Salvatore Pinna

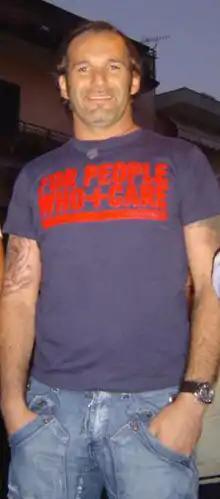

Salvatore Pinna (born 23 August 1975) is an Italian football coach and a former goalkeeper who works as a technical coach with Torres.